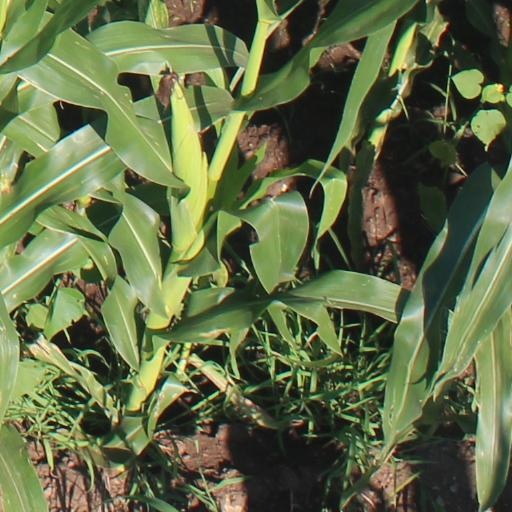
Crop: maize; corn